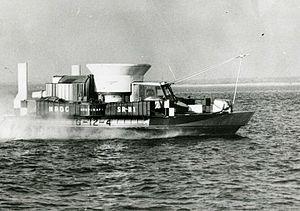
Le Saunders-Roe Nautical 1 a été le premier aéroglisseur britannique à usage pratique. Le SR.N1 est conservé dans le Musée de la Science à Wroughton.
Saunders-Roe est un constructeur aéronautique britannique disparu.